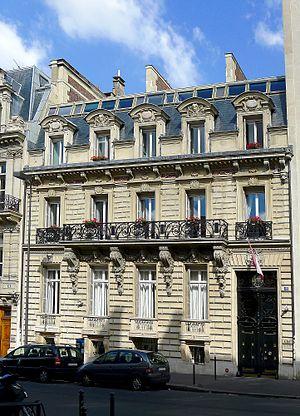
Rue de Prony - Paris XVII N°12
L'Organisation mondiale de la santé animale est l'organisation intergouvernementale chargée d'améliorer la santé animale dans le monde. Elle a été créée par l'Accord international du 25 janvier 1924 sous le nom d'Office international des épizooties.
La rue de Prony est une voie du 17ᵉ arrondissement de Paris allant de la place Pereire au parc Monceau.